Egor Beroev

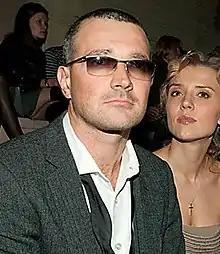
Egor Beroev and Kseniya Alfyorova in 2010.

He appeared in two seasons of ice show contest "Ice Age".